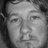
Emotion: neutral